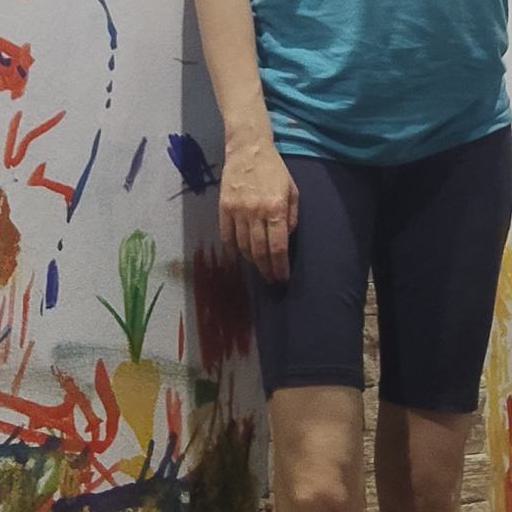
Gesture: no_gesture